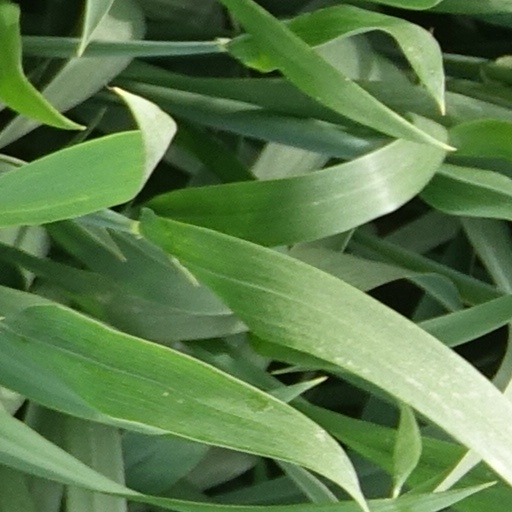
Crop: wheat